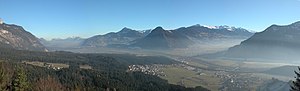
Unterinntal
Panorama over Unterinntal
Unterinntal er den tyrolske del af dalen til floden Inn mellem Innsbruck og den tyske grænse og et stykke ind i den tyske delstat Bayern til i nærheden af Rosenheim. Dalen strækker sig østover fra Innsbruck og bøjer nordover ved Kufstein, før Inn krydser grænsen til Bayern. De vigtigste byer i Unterinntal mellem Innsbruck og Kufstein er Hall in Tirol, Schwaz, Jenbach, Rattenberg og Wörgl.